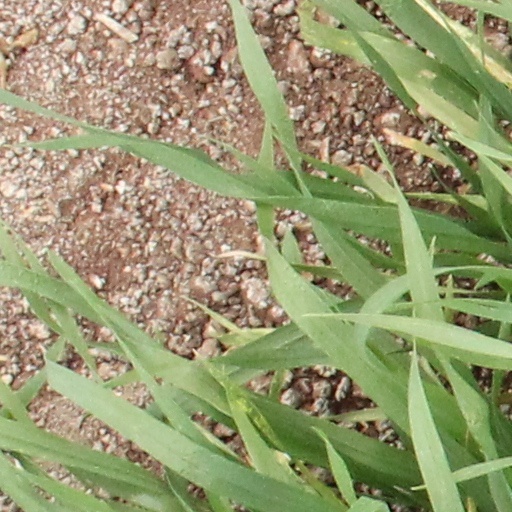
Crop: wheat